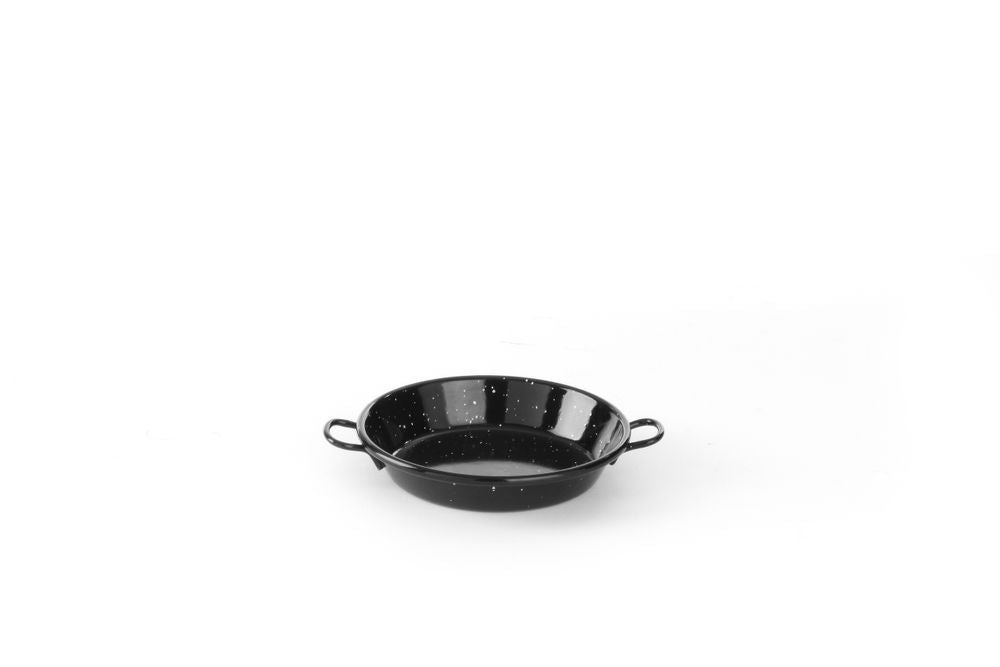
Paellapfanne emailliert, HENDI, ø120x(H)25mm
Mit 2 Griffen. Emaillierter Flachstahl.
Brand: HENDI
Category: Home & Garden > Kitchen & Dining > Cookware & Bakeware > Cookware > Paella Pans